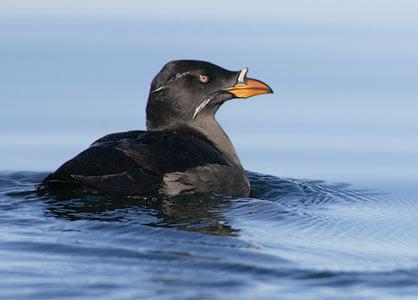
A photo of a rhinoceros auklet